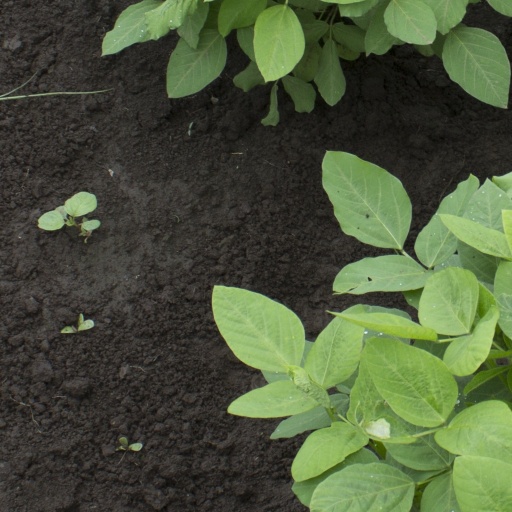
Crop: soybean